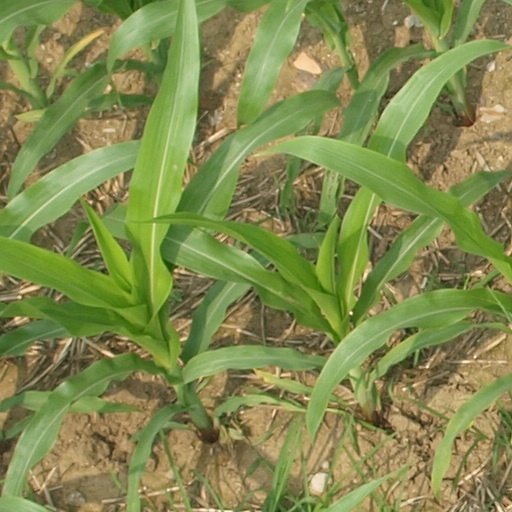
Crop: maize; corn